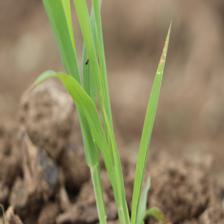
Label: Sorghum